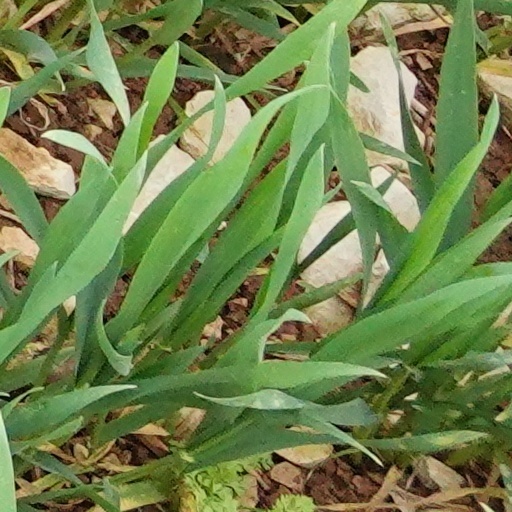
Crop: wheat